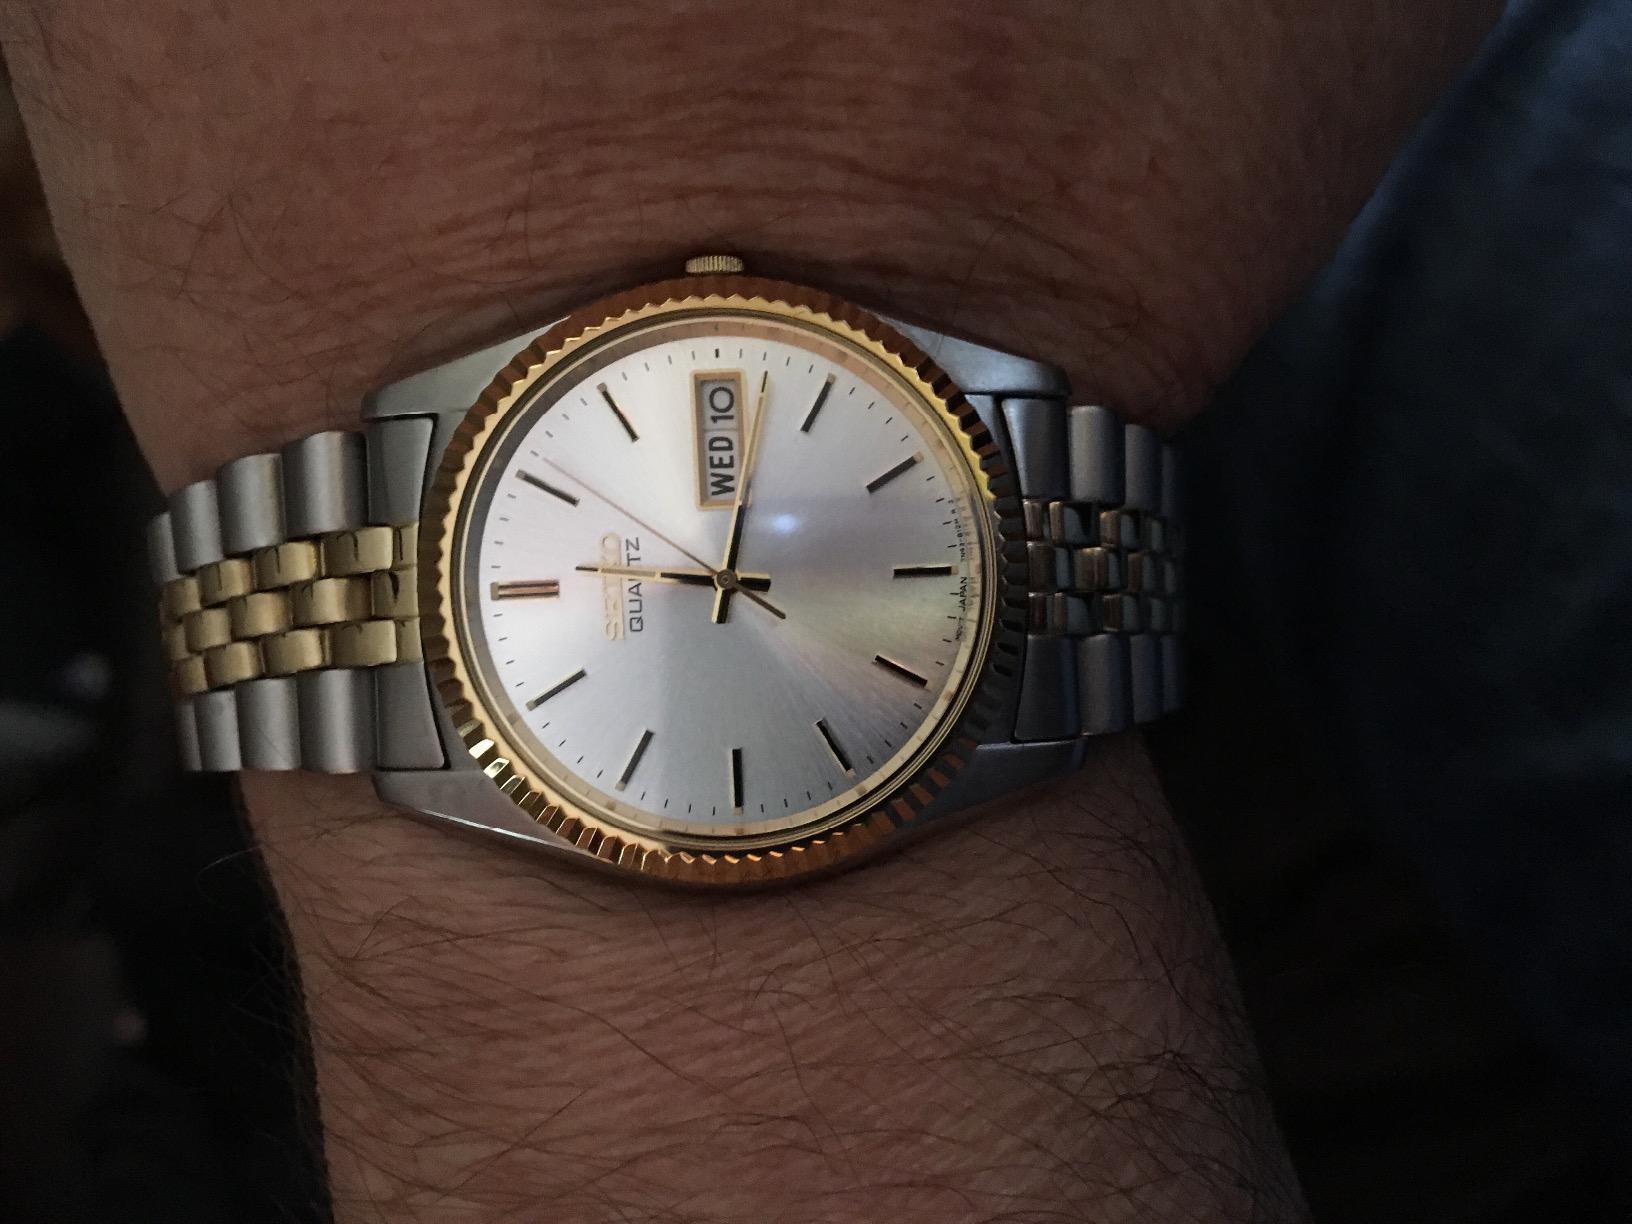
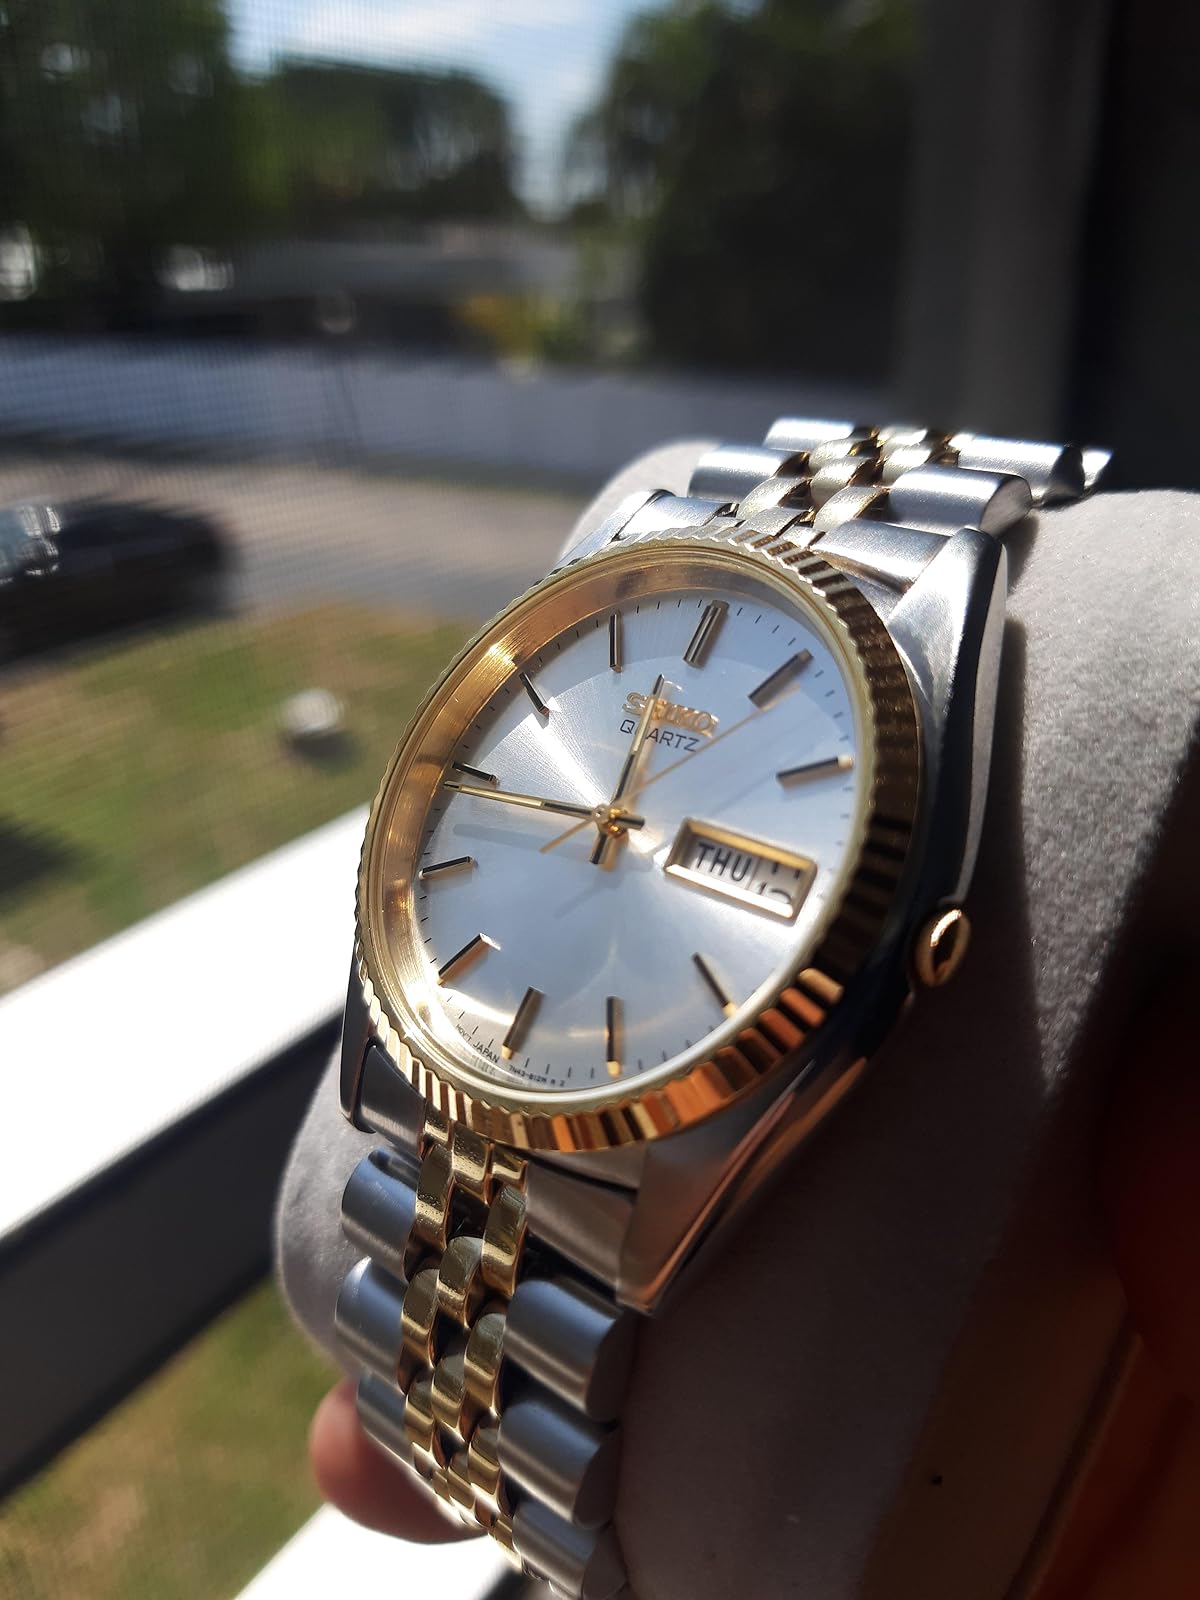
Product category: accessories_watch
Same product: yes